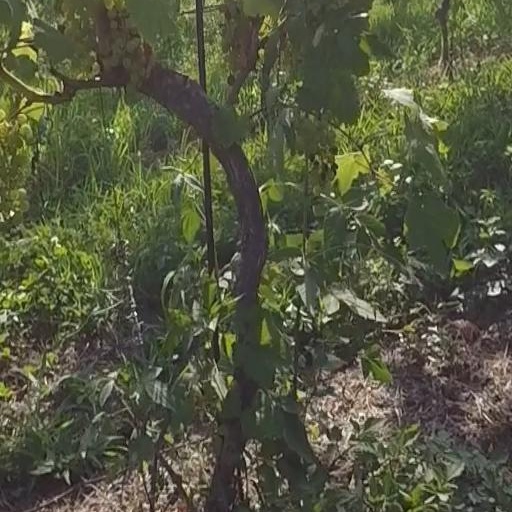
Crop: grape